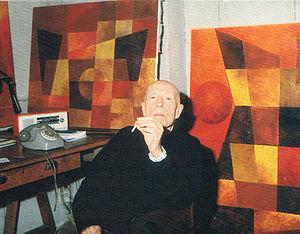
Léon Gischia dans son atelier de Venise, 1987.
Léon Gischia est un peintre non figuratif de la Nouvelle École de Paris qui a créé de nombreux décors et costumes pour le Théâtre national populaire de Jean Vilar.